H. H. Vincent (actor)

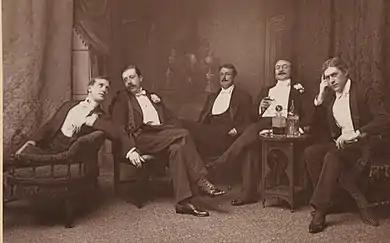
Vincent, second from right, as Lord Augustus Lorton in "Lady Windermere's Fan "(1892)

After returning to England, Vincent appeared in the role of Max Harkaway in "London Assurance" at the Criterion Theatre (1890), in a cast including Charles Wyndham, Arthur Bourchier, Cyril Maude, William Farren, and Mary Moore. After appearing with H. B. Irving's company at the Garrick Theatre, in T. W. Robertson's "School" (1891), he joined George Alexander at the St James's Theatre, where in addition to playing character parts he was Alexander's stage manager. Among the roles he created with Alexander's company were Lord Augustus Lorton in Oscar Wilde's "Lady Windermere's Fan" (1892), J. Briginshaw in R. C. Carton's "Liberty Hall" (1892), Dr Chasuble in Wilde's "The Importance of Being Earnest" (1895) and General Chichele in Arthur Wing Pinero's "The Princess and the Butterfly" (1897) He made a last visit to Australia in 1902 for J. C. Williamson's, directing and appearing in a spectacular production of "Ben-Hur", and directing Gillette's hugely successful "Sherlock Holmes" play starring Cuyler Hastings, McCarthy's "If I Were King", and Lennox's "The Marriage of Kitty", among others.